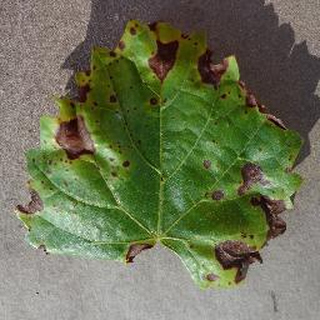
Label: grape_black_rot